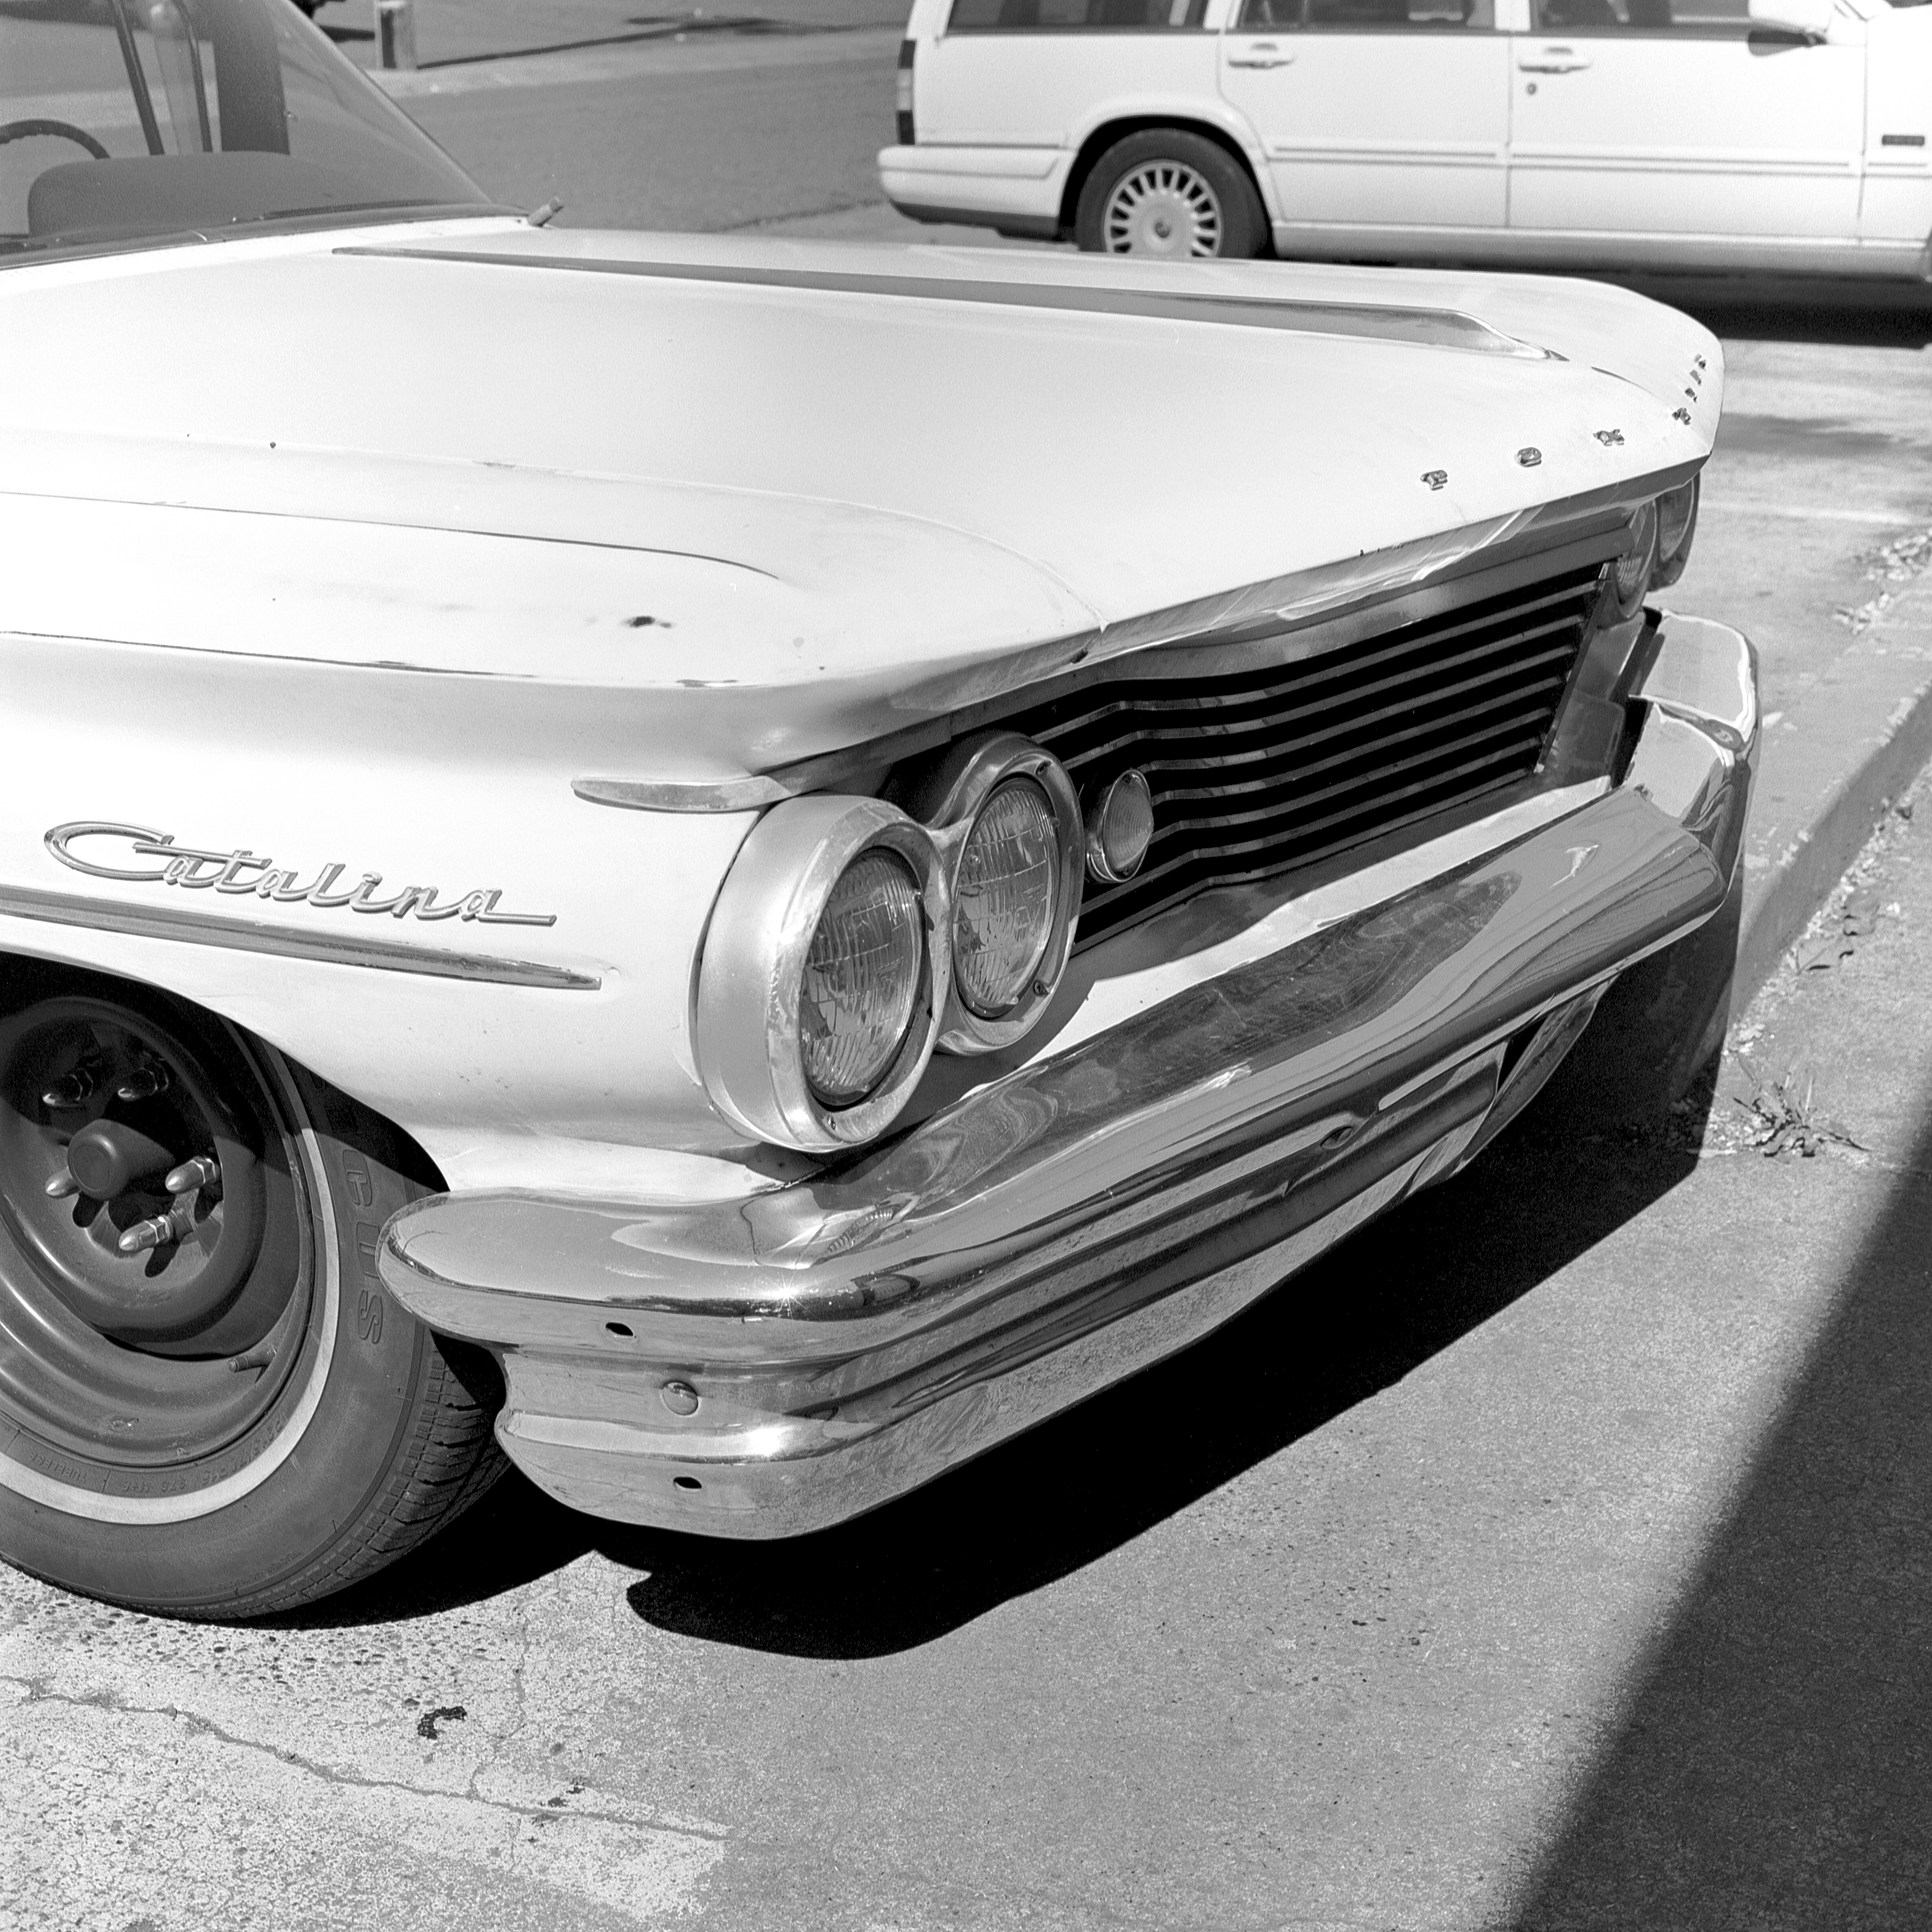
black and white, car, vintage, wheel, old, film, vehicle, monochrome, motor vehicle, vintage car, bumper, muscle car, steeringwheel, sedan, trix, classic, convertible, pontiac, mediumformat, hasselblad, sacramento, hotrod, stationwagon, jayshotrods, antique car, land vehicle, monochrome photography, automobile make, automotive exterior, compact car, automotive design, luxury vehicle, full size car